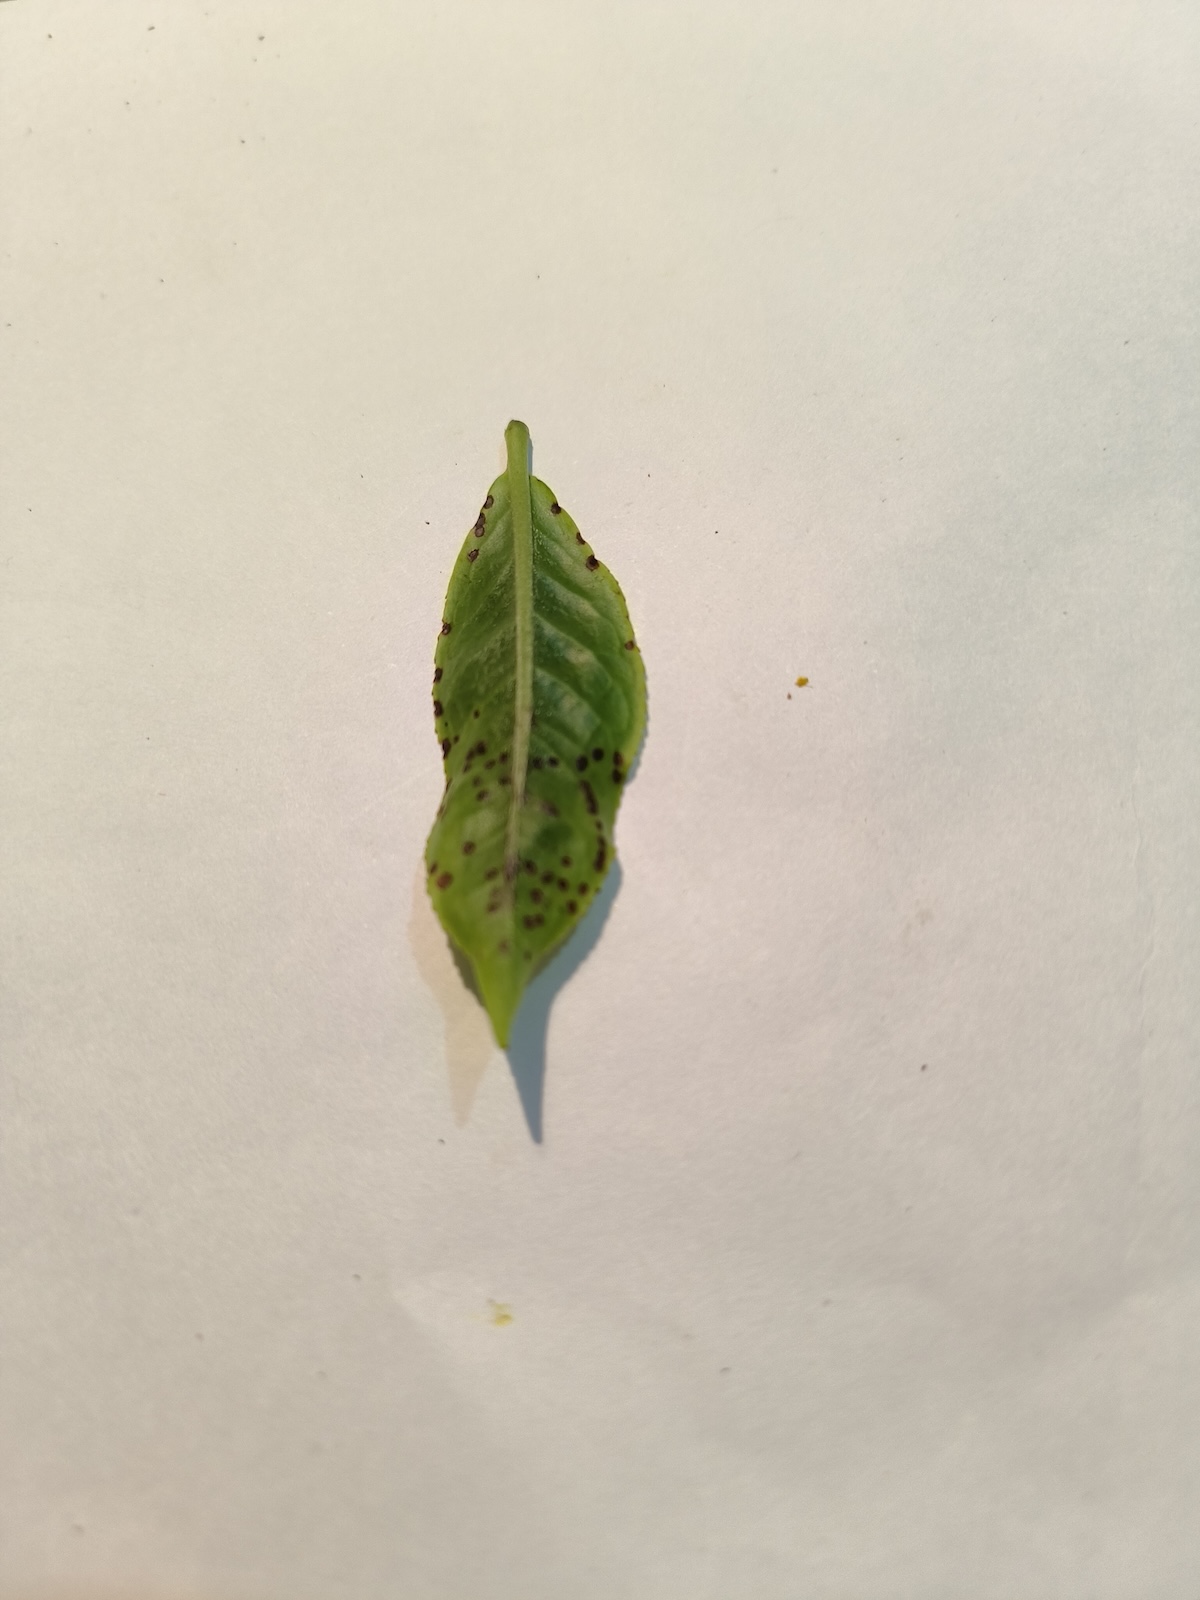
Label: Helopeltis